Michail Anagnostakos

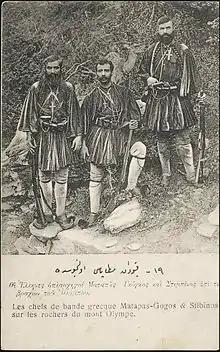
Michail Anagnostakos (centre), featured with Georgios Thomopoulos (left) and Nikolaos Strempinos (right) during the Macedonian Struggle.

From December 1905 until February 1906 Anagnostakos acted as an agent in the areas of Goumenissa and Almopia. From March to October 1906 he was in Giannitsa Lake as deputy chief of an armed band, having his base at a hut in Trichovitsa. During the summer of 1906 he took part in the attack that led to the death of the Bulgarian komitadji Stergios Vlachos. At the end of the year, he took charge of an armed band in Mount Olympus. and managed, until his retirement from Macedonia in October 1907, to conduct significant strikes against Bulgarian and Romanian agents in the areas of Olympus and Pieria, while defeating many local bandits.